Milton Keynes Central railway station

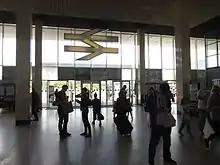
The station lobby, with the huge National Rail logo above the entrance

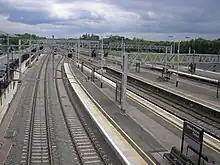
Southbound view with bay platform 2A

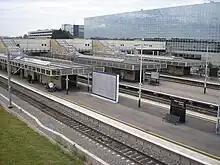
North-west facing view with platform 6 in the foreground

A new station to delimit the western end of the new central business district of Milton Keynes was a key objective for Milton Keynes Development Corporation (MKDC). In the cash-strapped circumstances of the 1960s and 1970s, British Rail (BR) was unenthusiastic but eventually came round after a deal was done in 1978 on cost sharing. In 1979, MKDC architect Stuart Mosscrop designed the station building and office blocks to either side, framing a new Station Square and the vista uphill along Midsummer Boulevard (and the midsummer sunrise).